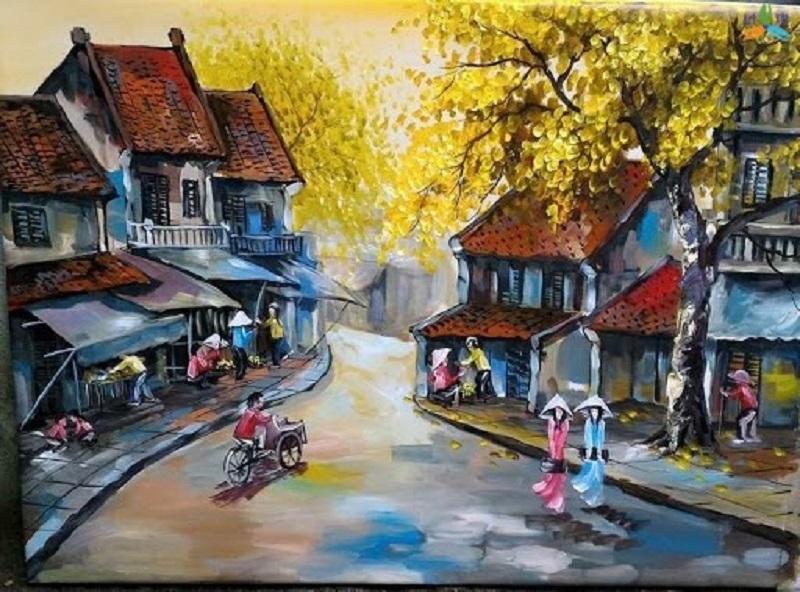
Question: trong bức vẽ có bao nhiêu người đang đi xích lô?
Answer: bức vẽ có một người đang đi xích lô